Heinz Nigg

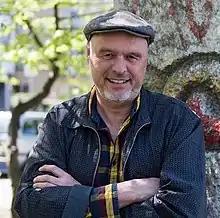
Heinz Nigg in front of a monument in Zurich commemorating the Youth Riots of 1980/81 and the Autonomous Youth Center (AJZ). Foto: Urs Juadas, 2015

Heinz Nigg (born 23 August 1949) is a Swiss anthropologist, community artist, and promoter of participatory video. In 1980 he documented the outbreak of the youth riots in Zurich.